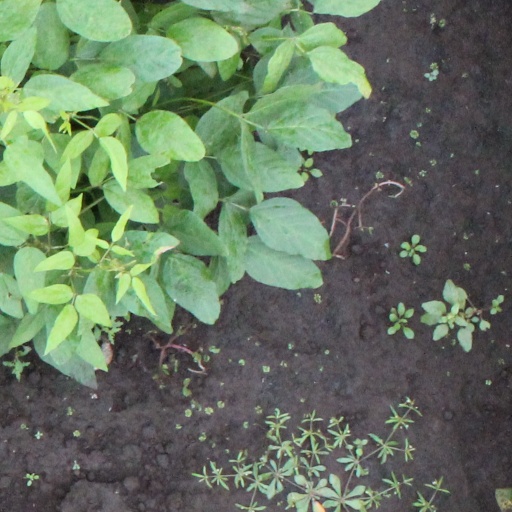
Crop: soybean